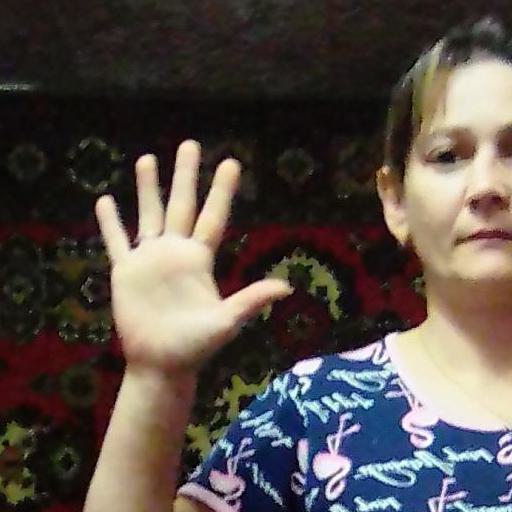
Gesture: palm